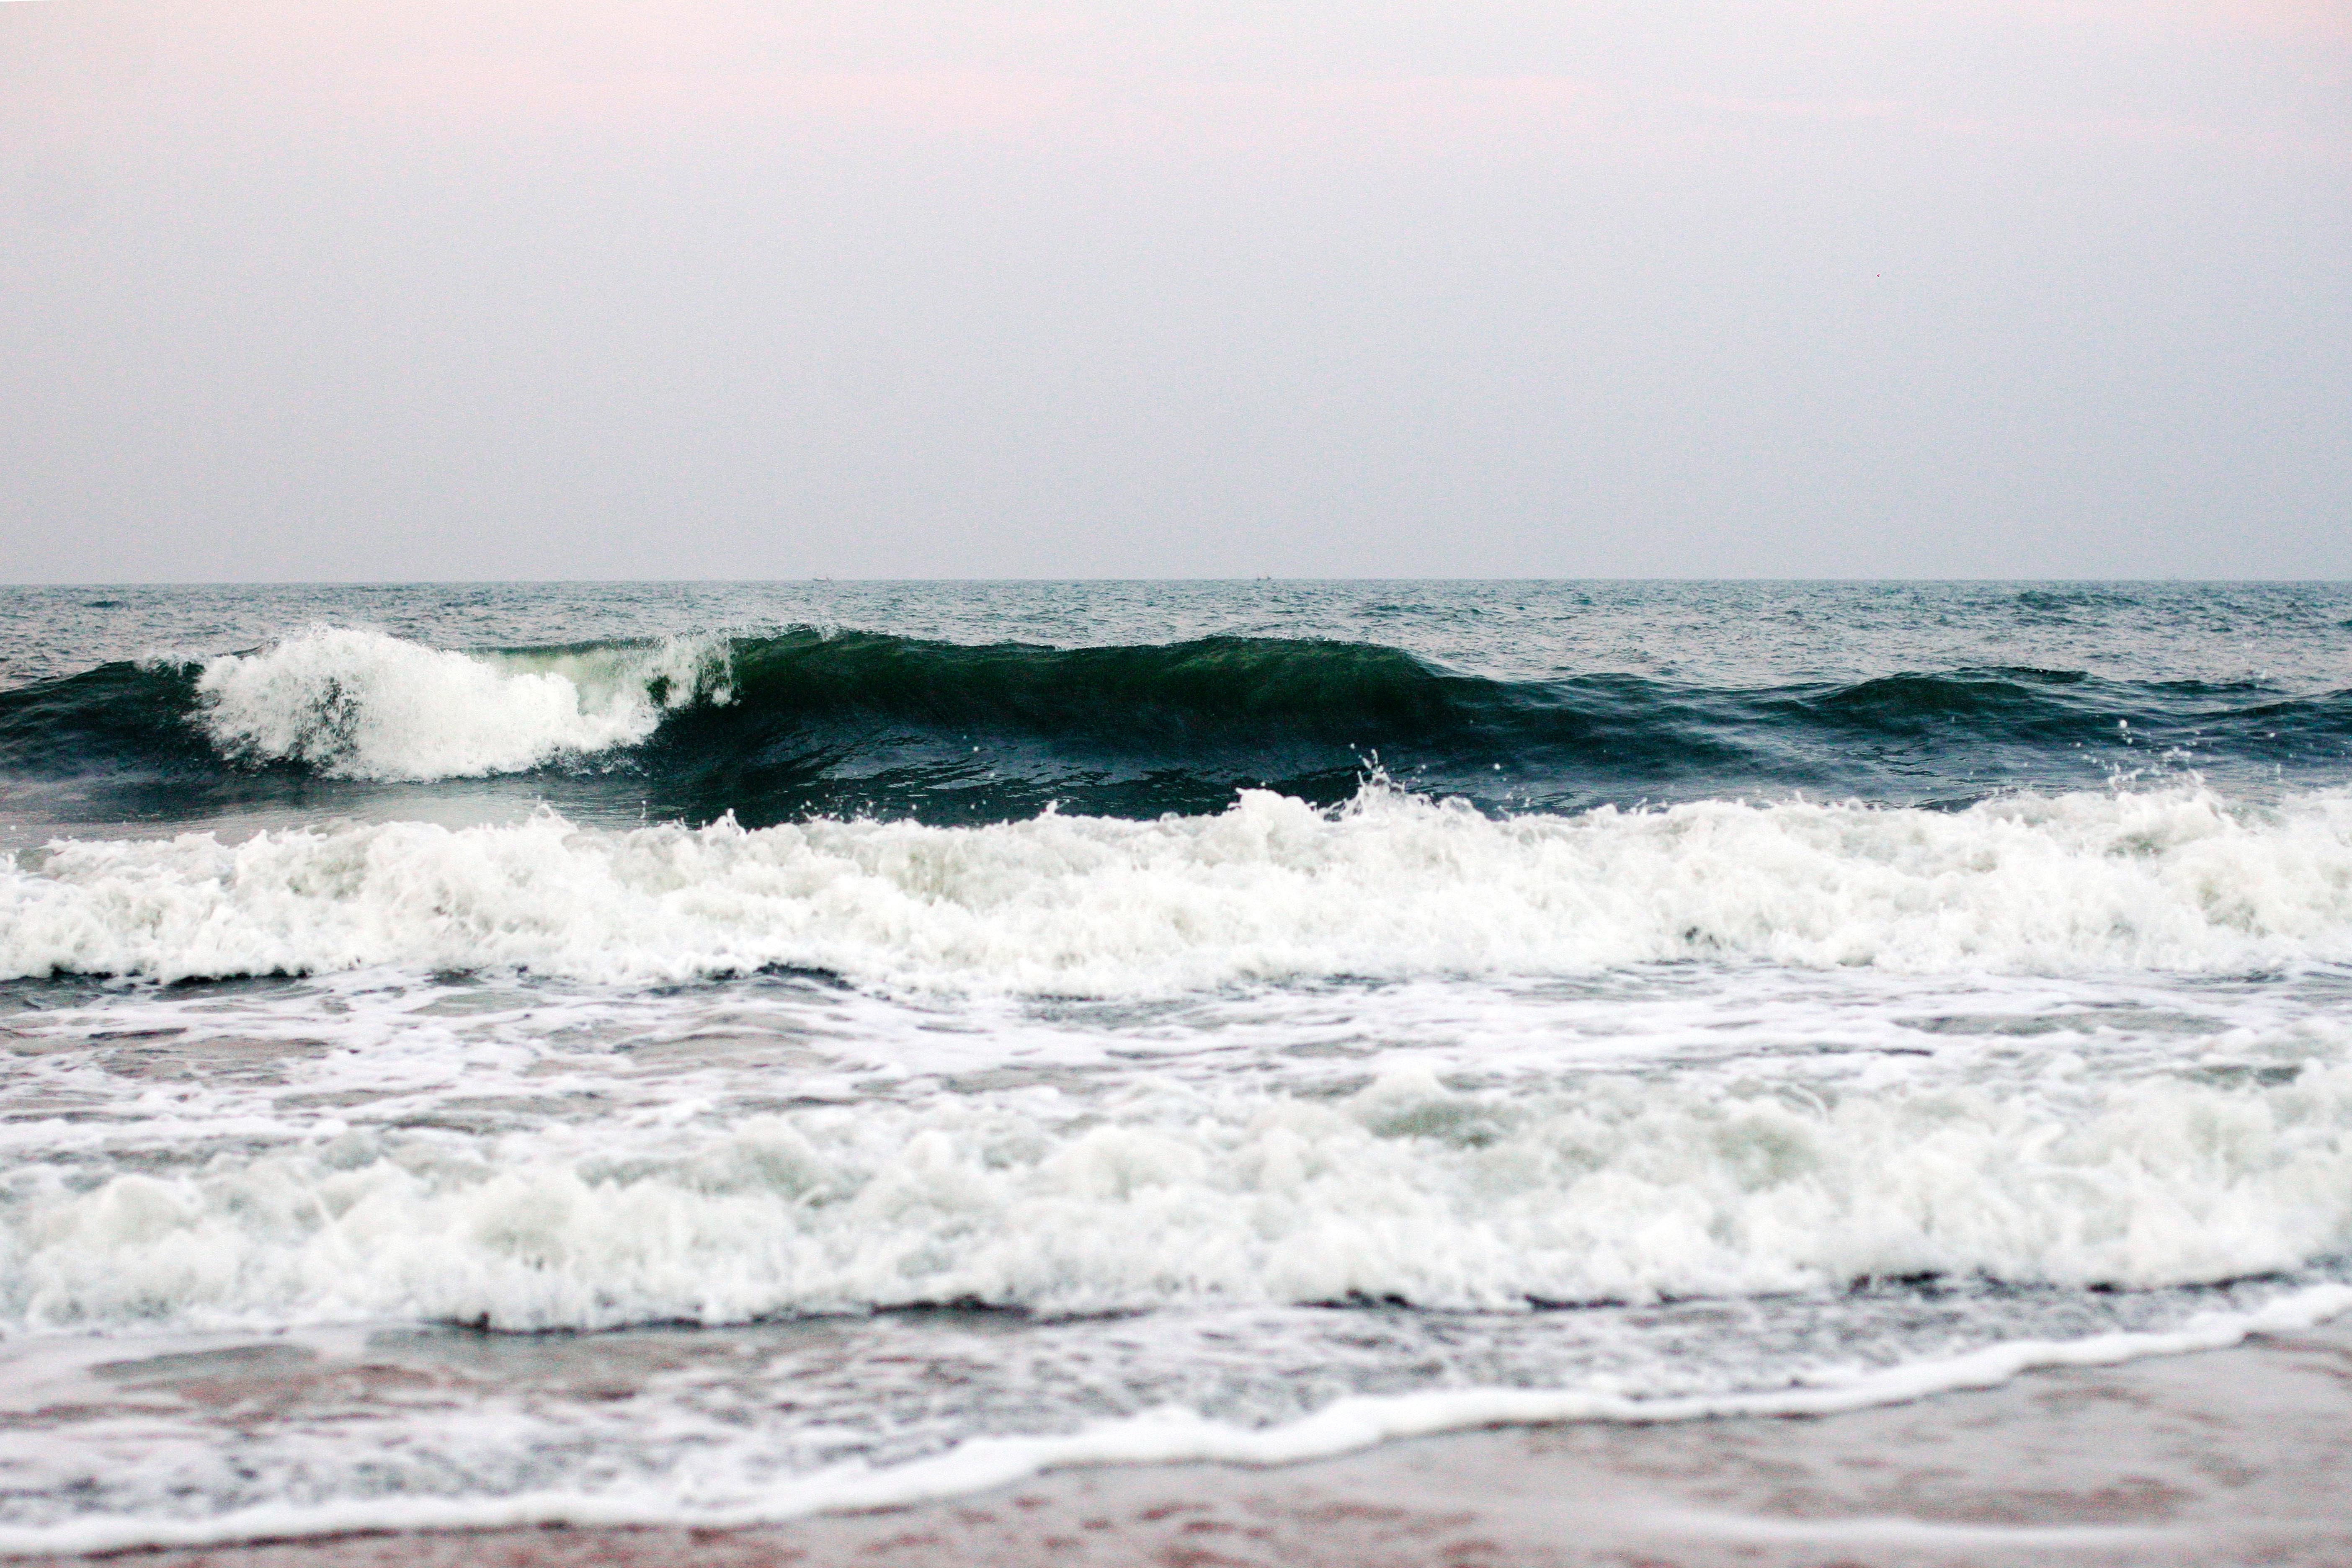
beach, sea, coast, ocean, horizon, shore, wave, wind, body of water, wind wave